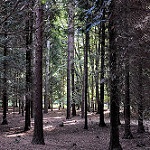
Label: forest